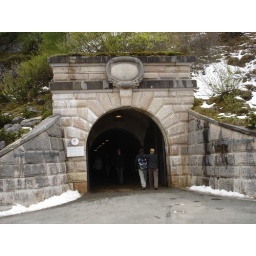
the tunnel leading into the mountain to the elevator up to the building (says built in 1938)